Tissue Doppler echocardiography

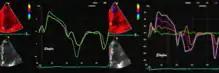
Colour tissue Doppler traces from a normal subject Left: traces from the septum and mitral ring. The similarities of the curve shape to spectral Doppler is evident. Right: multiple traces from sites along the septum. The decreasing velocities from base to apex is evident.

Annular velocities summarize the longitudinal contraction of the ventricle during systole, and elongation during diastole. Peak velocities are commonly used.